Mangue bit

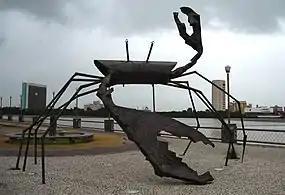
Caranguejo Elétrico, Rua da Aurora, Recife (2007).

The basis for Mangue started towards the end of Brazil's military dictatorship at the beginning of the 1980s. The relaxation of censorship increased the availability of imported music, especially from the United States and the United Kingdom, leading to an increase of Brazilian-made rock music. In Recife, university students, including some of the founding characters of the movement, DJ Renato L. and Fred 04, started a radio show called "Décadas", further facilitating the influence of rock music, especially underground music from England, leading to a large increase in Recife-based rock bands. Fred 04 notes that when Mundo Livre S/A began in 1984, poor economic circumstances and the lack of a music circuit in Recife, made it especially difficult for them, and similar music groups to find places to play. In the early 90s, Paulo Andre Pires, who would become Nação Zumbi's impresario, began producing shows in Recife and invited both local and international bands to perform.